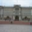
Label: castle